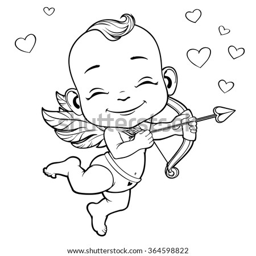
black and white vector illustration with deity shooting a bow